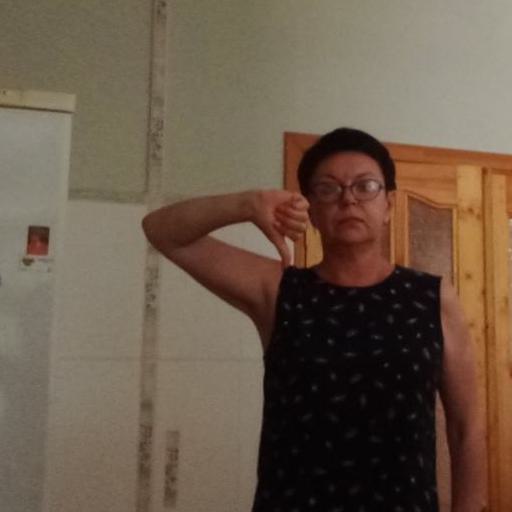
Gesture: dislike